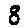
Label: 8